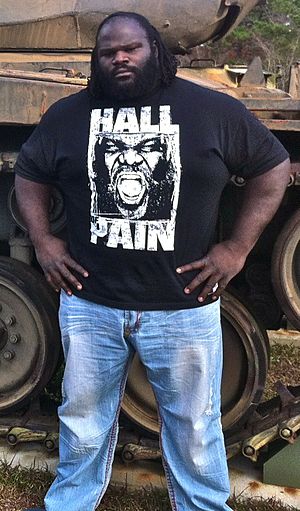
Mark Henry
Mark Henry
Mark Henry er en amerikansk fribryder og kåret som en af verdens stærkeste mænd i 1992 da han deltog i kategorien ved De Olympiske Lege.